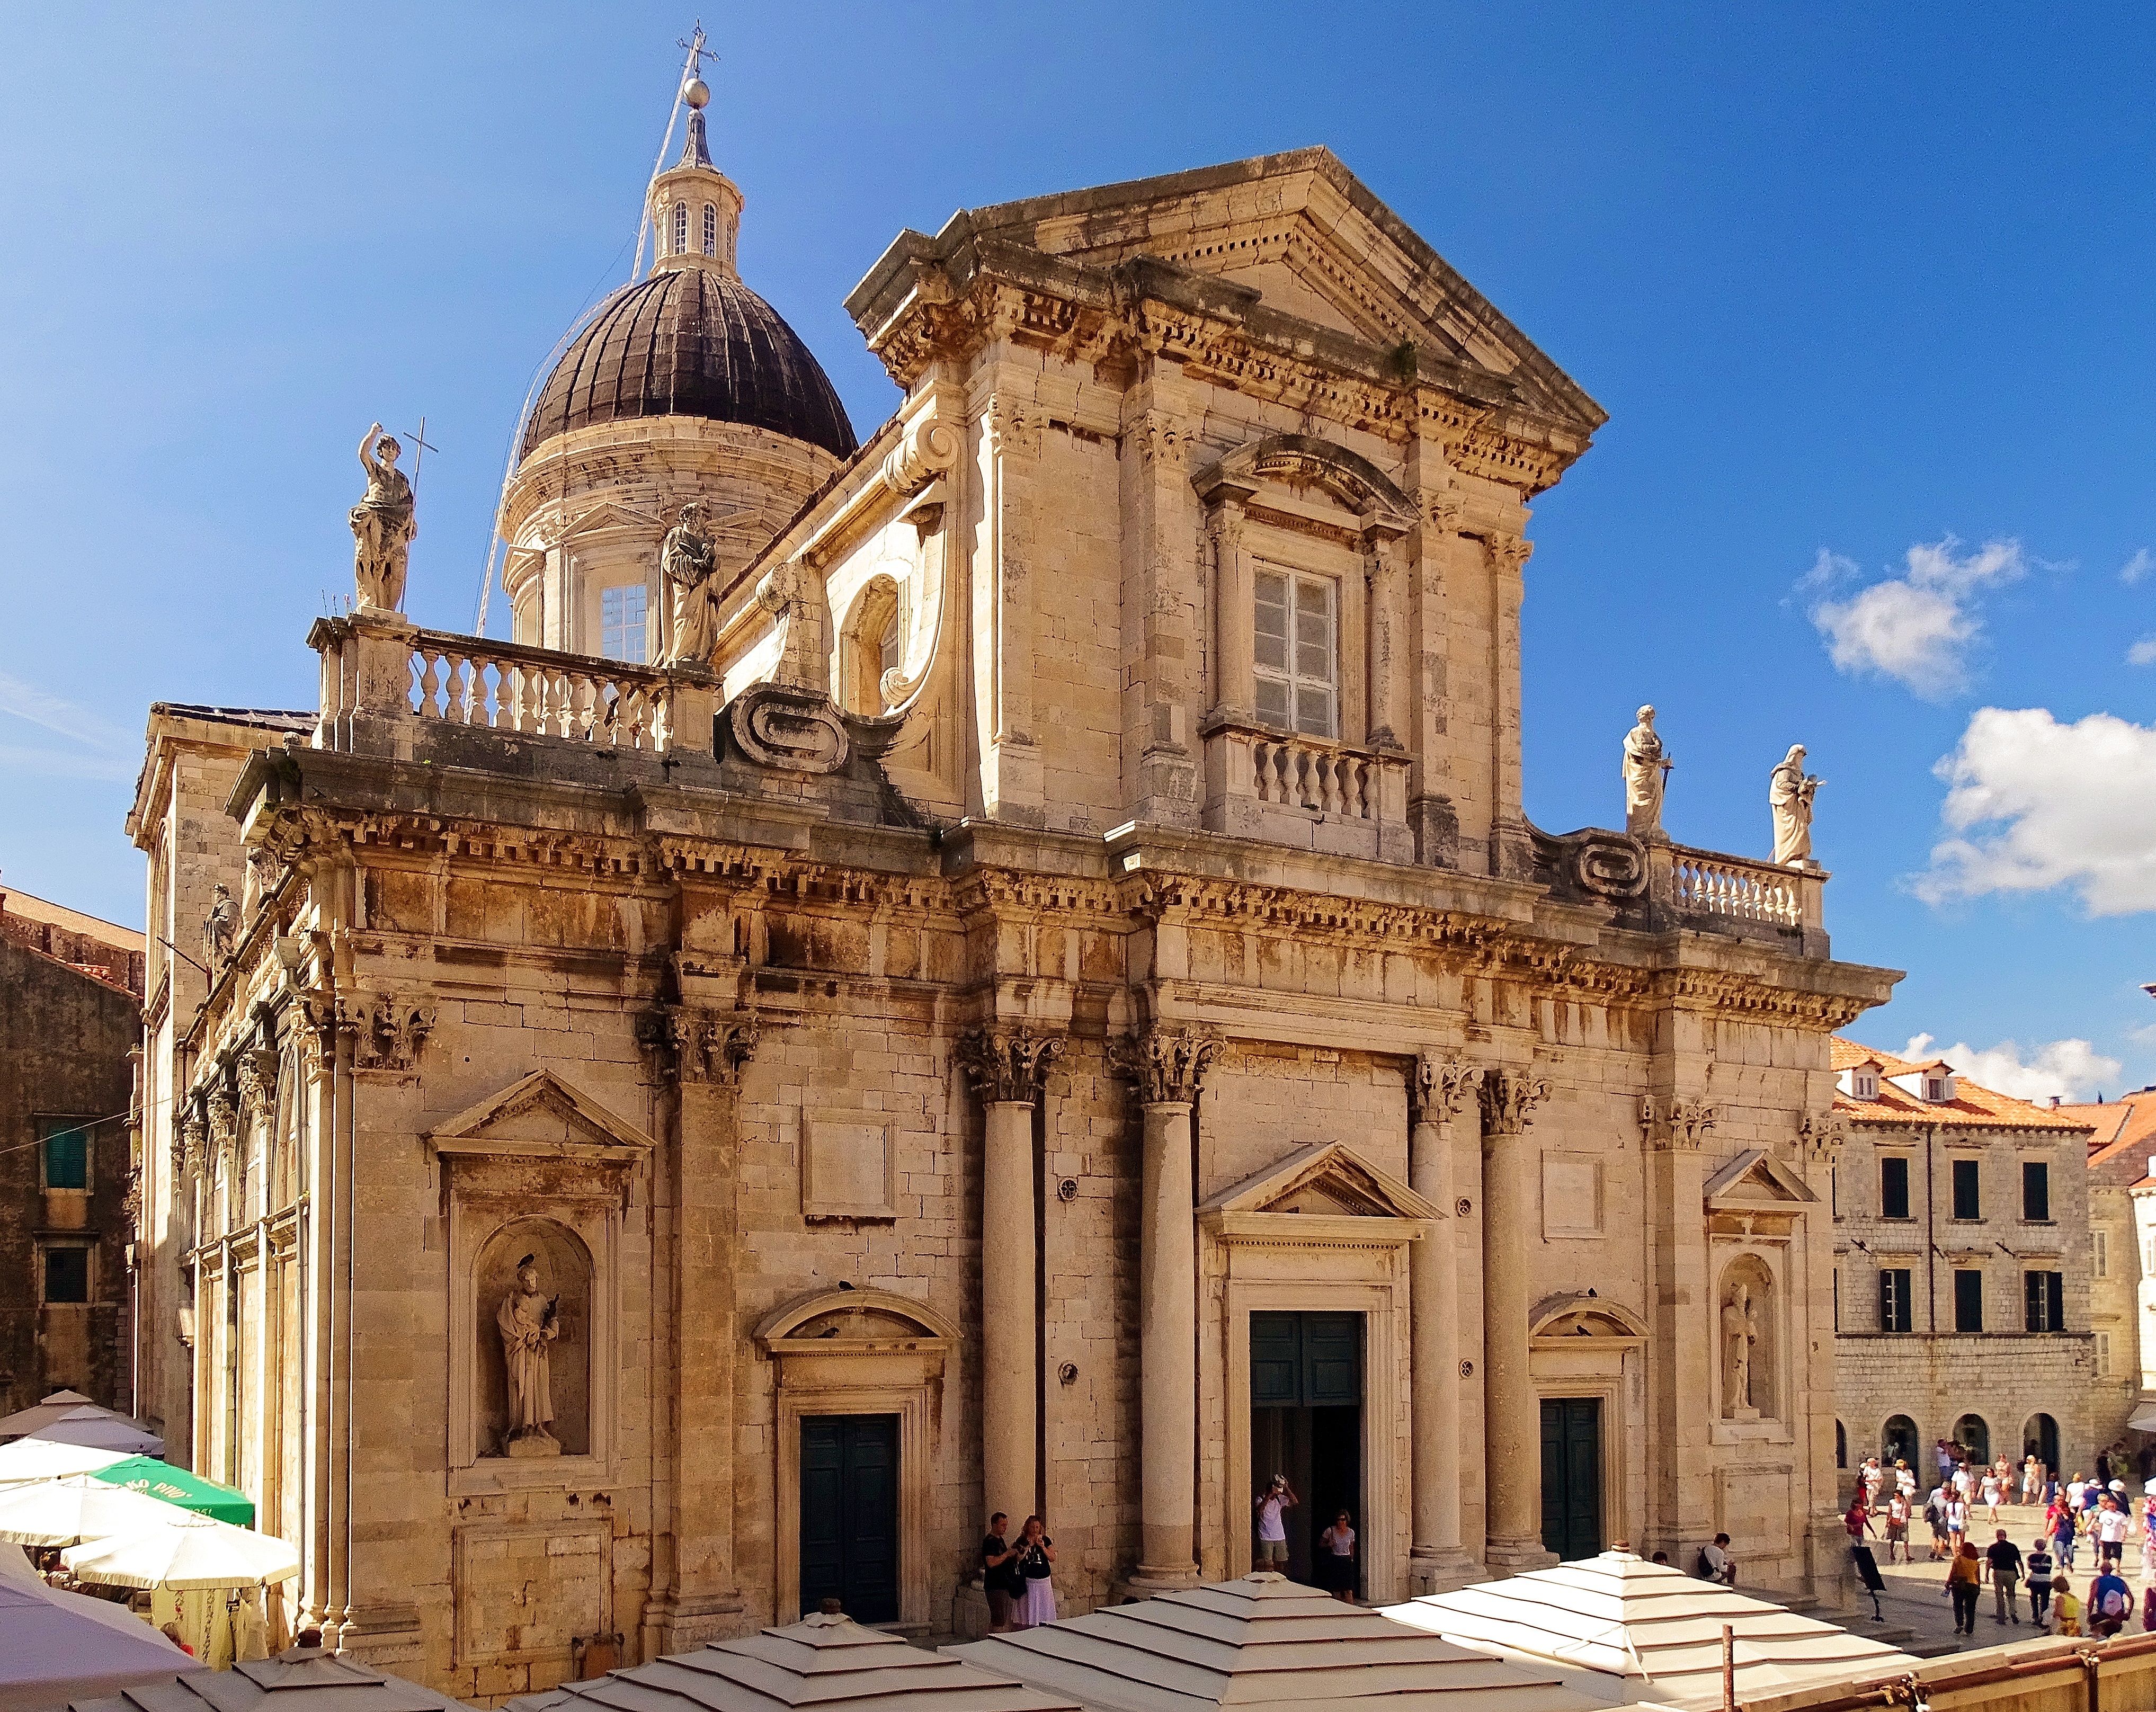
architecture, antique, town, building, palace, europe, landmark, facade, church, cathedral, place of worship, croatia, dubrovnik, synagogue, basilica, unesco world heritage site, yugoslavia, historic site, ancient history, ancient roman architecture, byzantine architecture, velika gospa